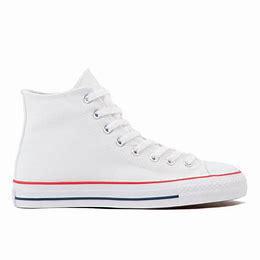
Brand: Converse
Model: Ctas